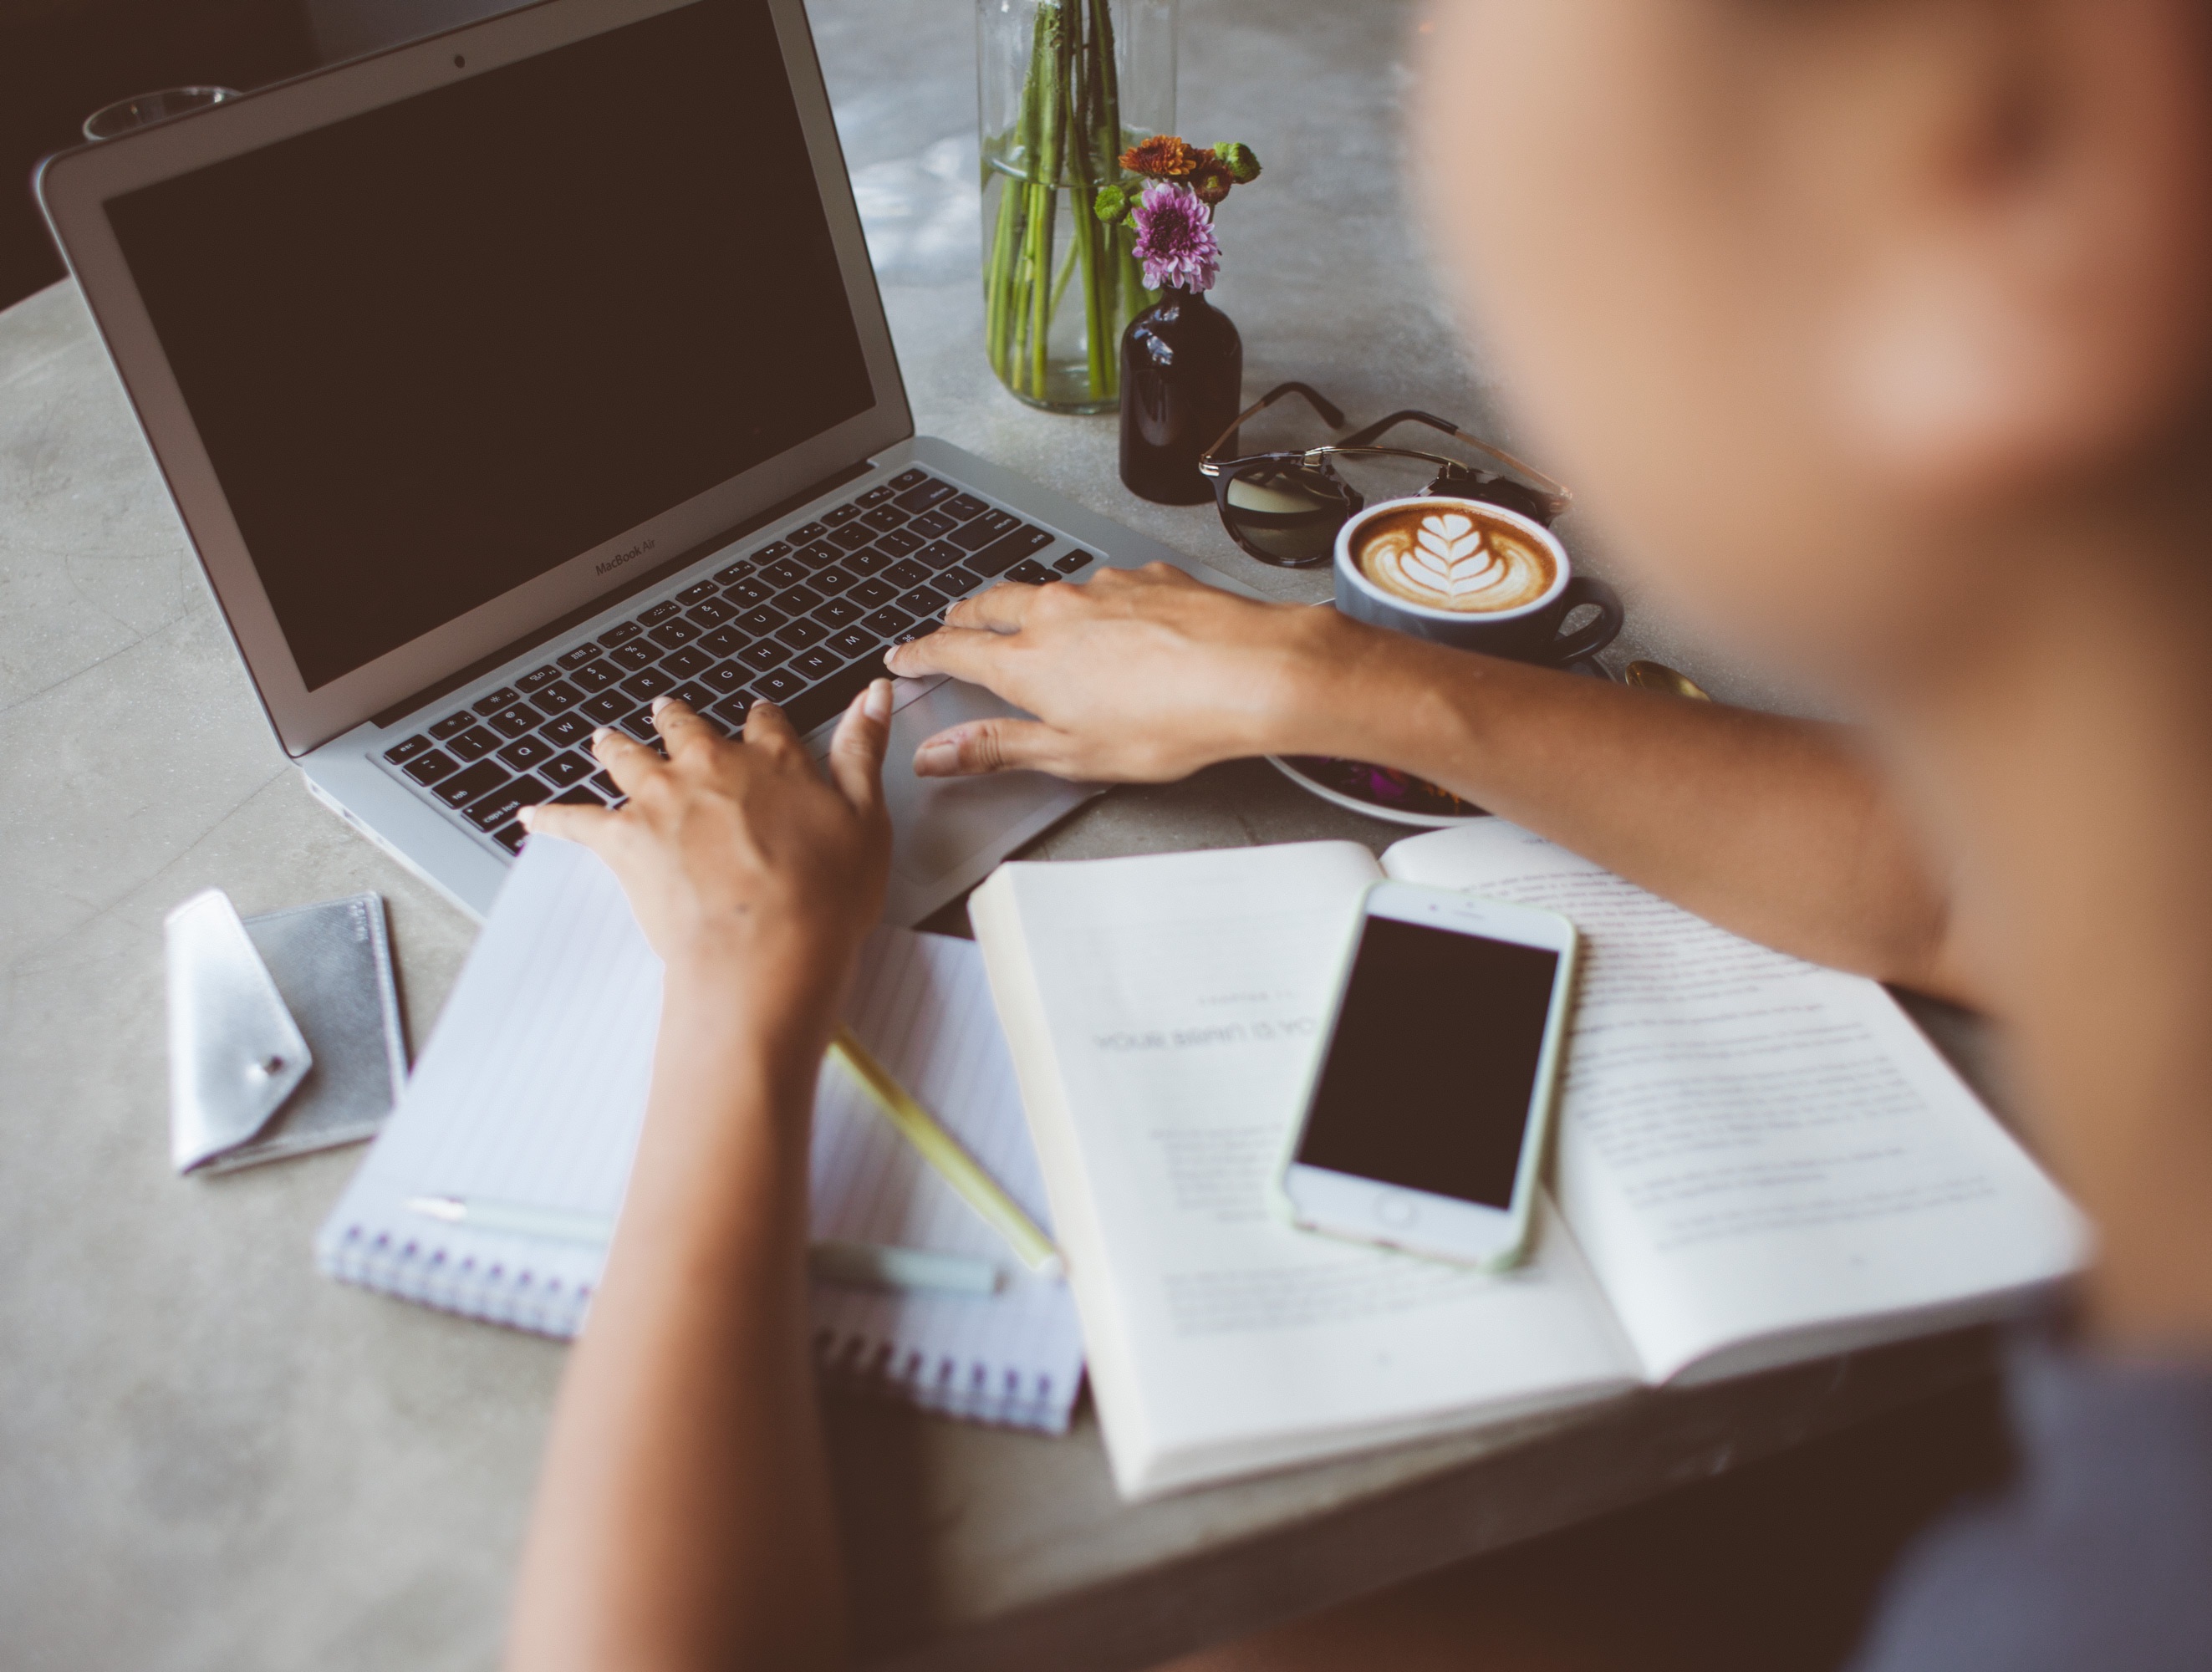
laptop, notebook, computer, writing, work, hand, person, phone, brand, art, design, eye, picture frame, learning, organ